Binary star

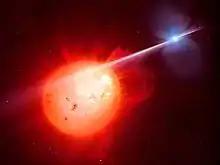
Artist's impression of the binary star system AR Scorpii

The components of binary stars are denoted by the suffixes "A" and "B" appended to the system's designation, "A" denoting the primary and "B" the secondary. The suffix "AB" may be used to denote the pair (for example, the binary star α Centauri AB consists of the stars α Centauri A and α Centauri B.) Additional letters, such as "C", "D", etc., may be used for systems with more than two stars. In cases where the binary star has a Bayer designation and is widely separated, it is possible that the members of the pair will be designated with superscripts; an example is Zeta Reticuli, whose components are ζ Reticuli and ζ Reticuli.